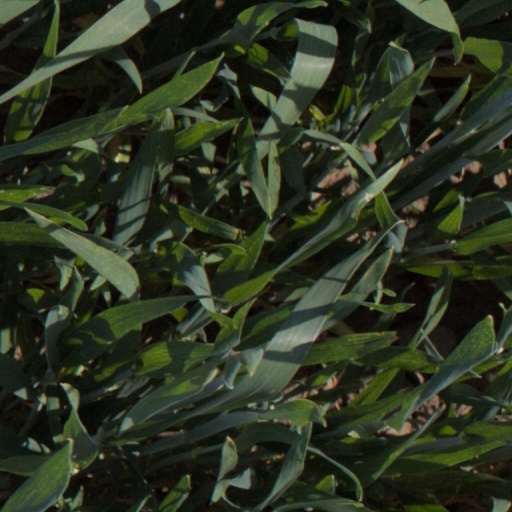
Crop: wheat